Lindsey Graham

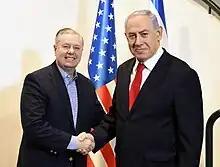
Graham with Israeli prime minister Benyamin Netanyahu on March 15, 2019

Graham suggested that the U.S. stay in Afghanistan permanently, claiming that this would benefit both nations, as the U.S. would have a clear idea of what was happening in the region on a daily basis, and Afghan security forces would have an edge militarily to ensure that Afghanistan never fell back into the hands of the Taliban. He further claimed that Afghan leaders accept this long-term U.S. military presence since it benefits them, but Iran and some of its allies oppose it, a debatable claim.